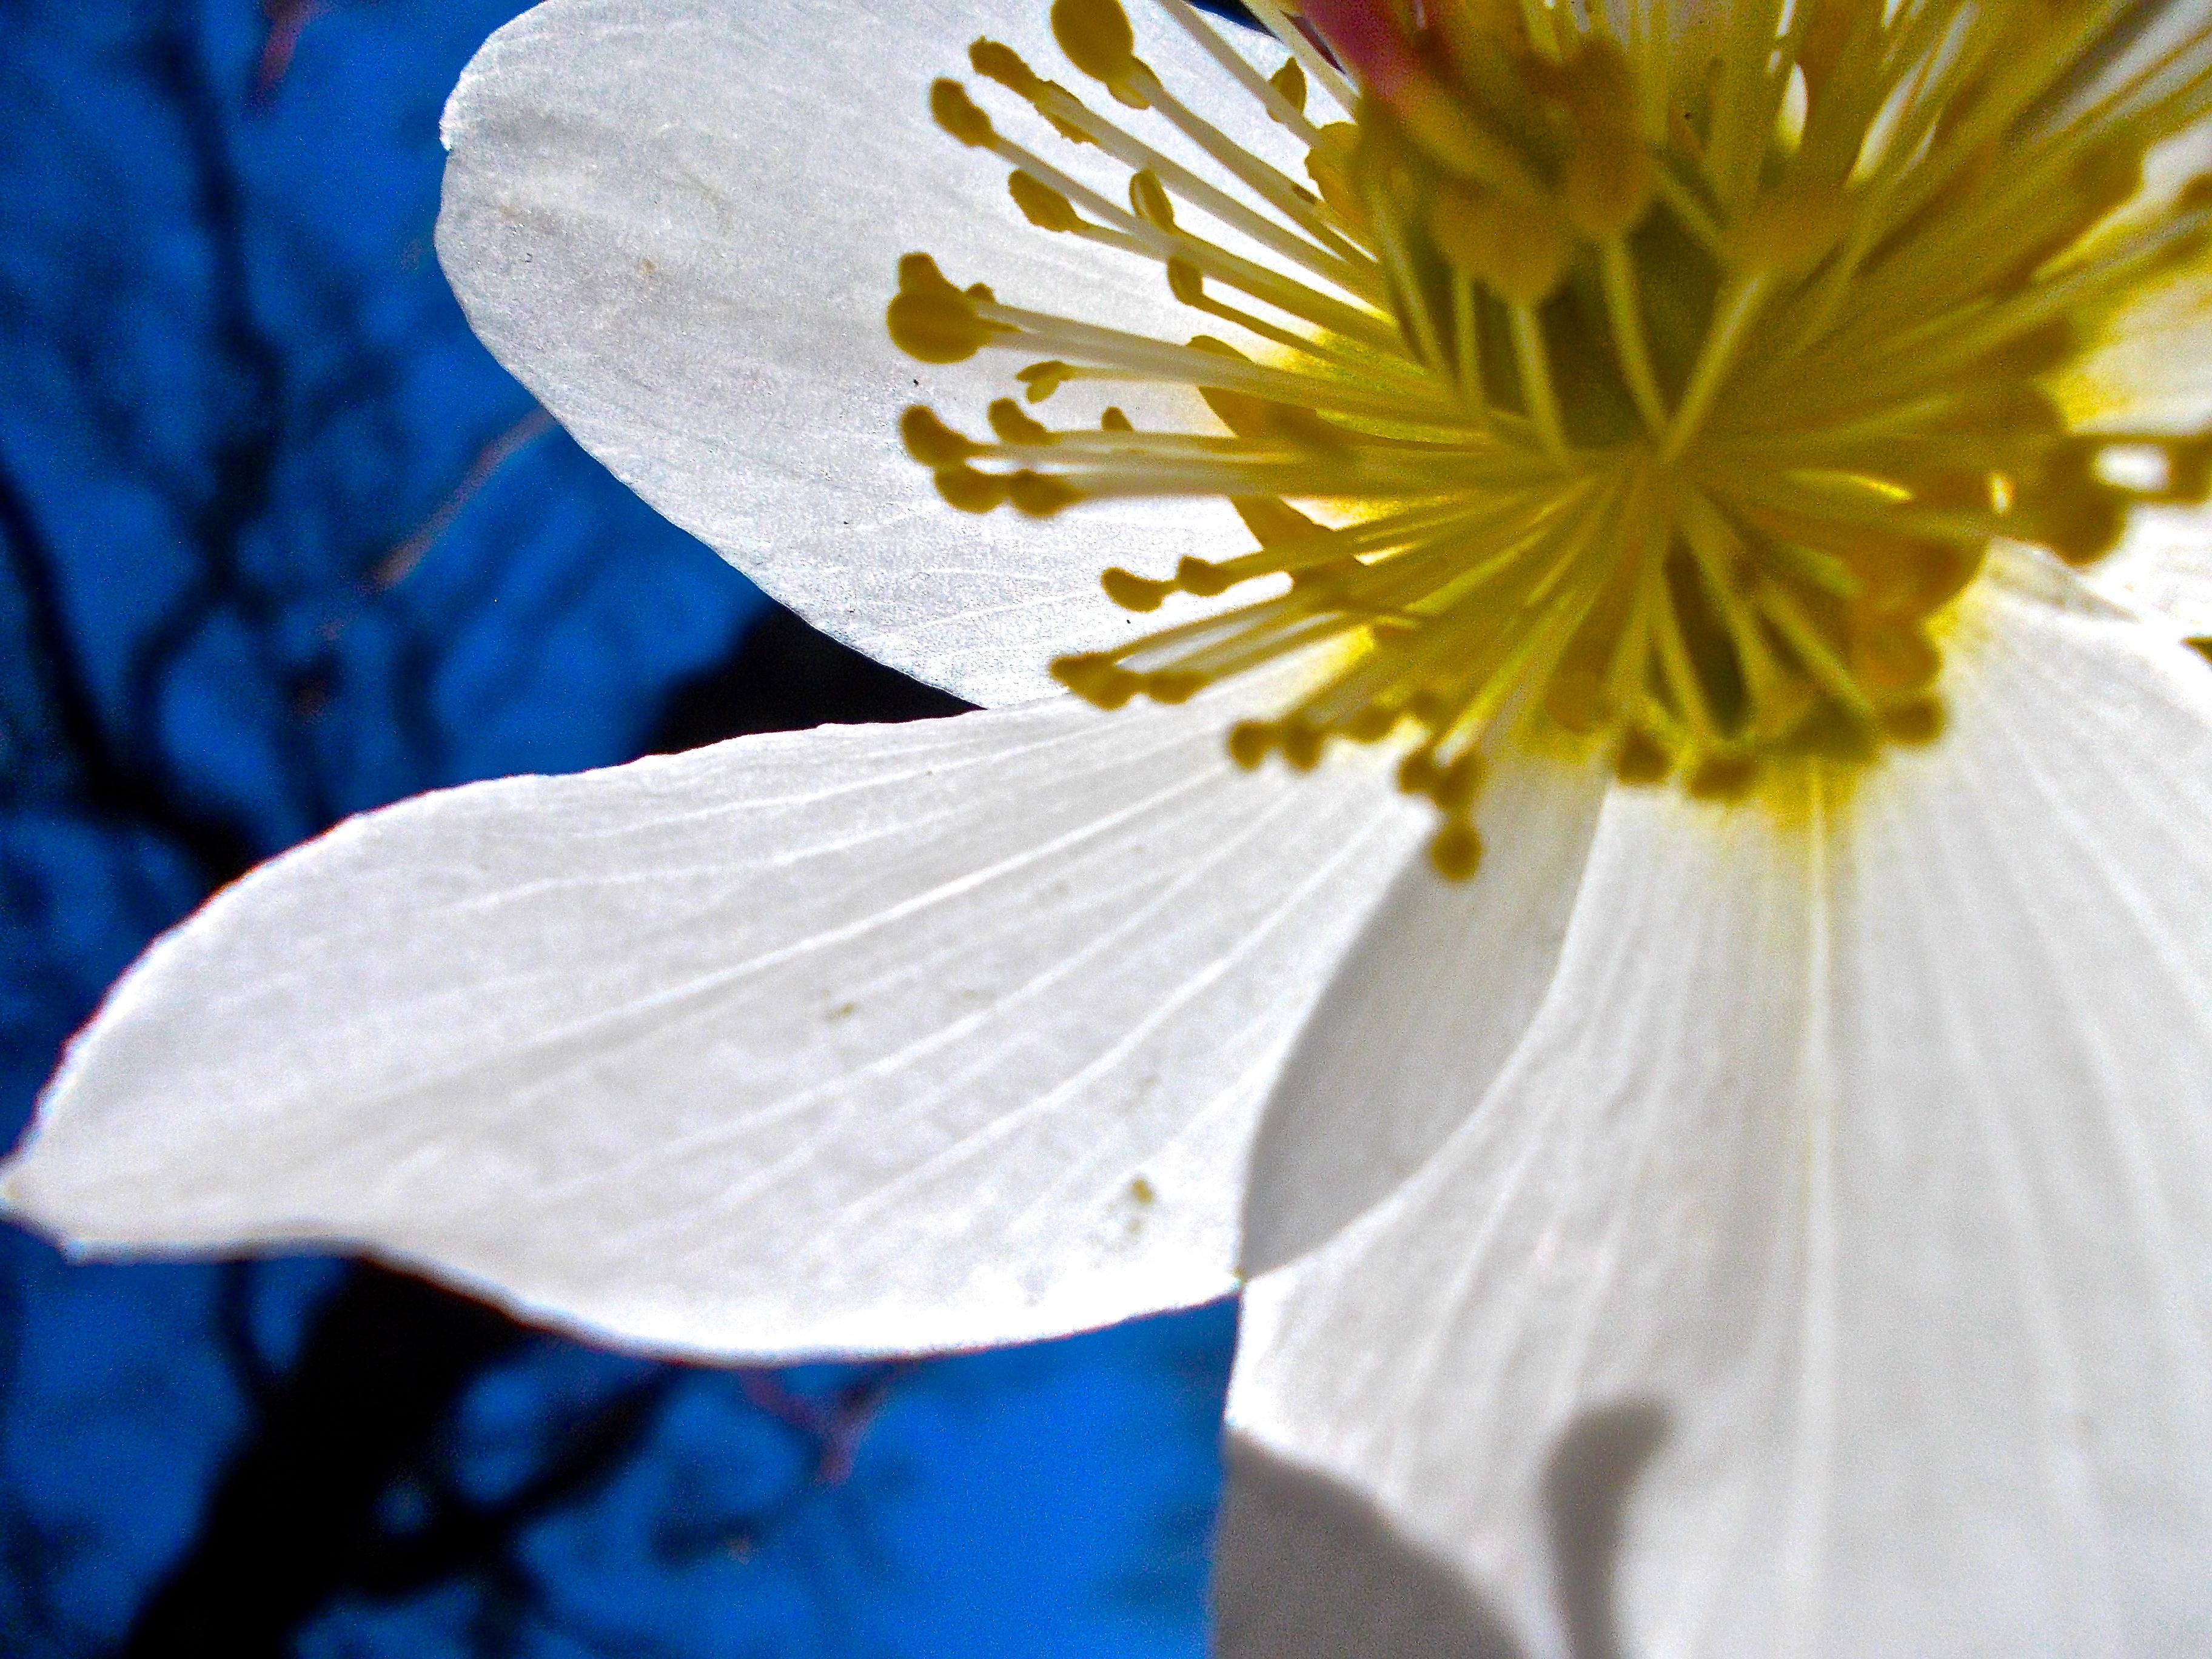
blossom, plant, white, photography, sunlight, leaf, flower, petal, pollen, spring, botany, blue, yellow, flora, wildflower, close up, pistils, macro photography, flowering plant, easter flower, plant stem, land plant